Miho Dam

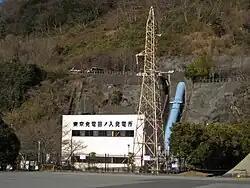
Tanoiri Hydroelectric Power Station

The Miho Dam a rock-fill dam, with an initial design height of 100 meters, which was later lowered to 95 meters. Unusual for a rock-fill dam, the center portion of the dam is made of concrete and incorporates five spillways. The associated Tanoiri Hydroelectric Power Plant has a rated capacity of 7,400 KW of power. The reservoir created by the dam, Lake Tanzawa is also a major recreational location for Kanagawa Prefecture.